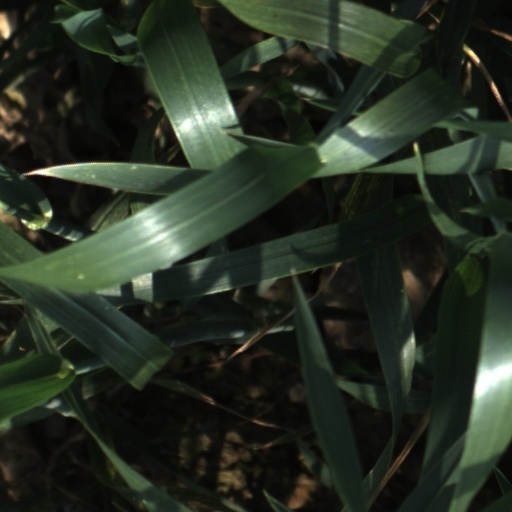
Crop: wheat